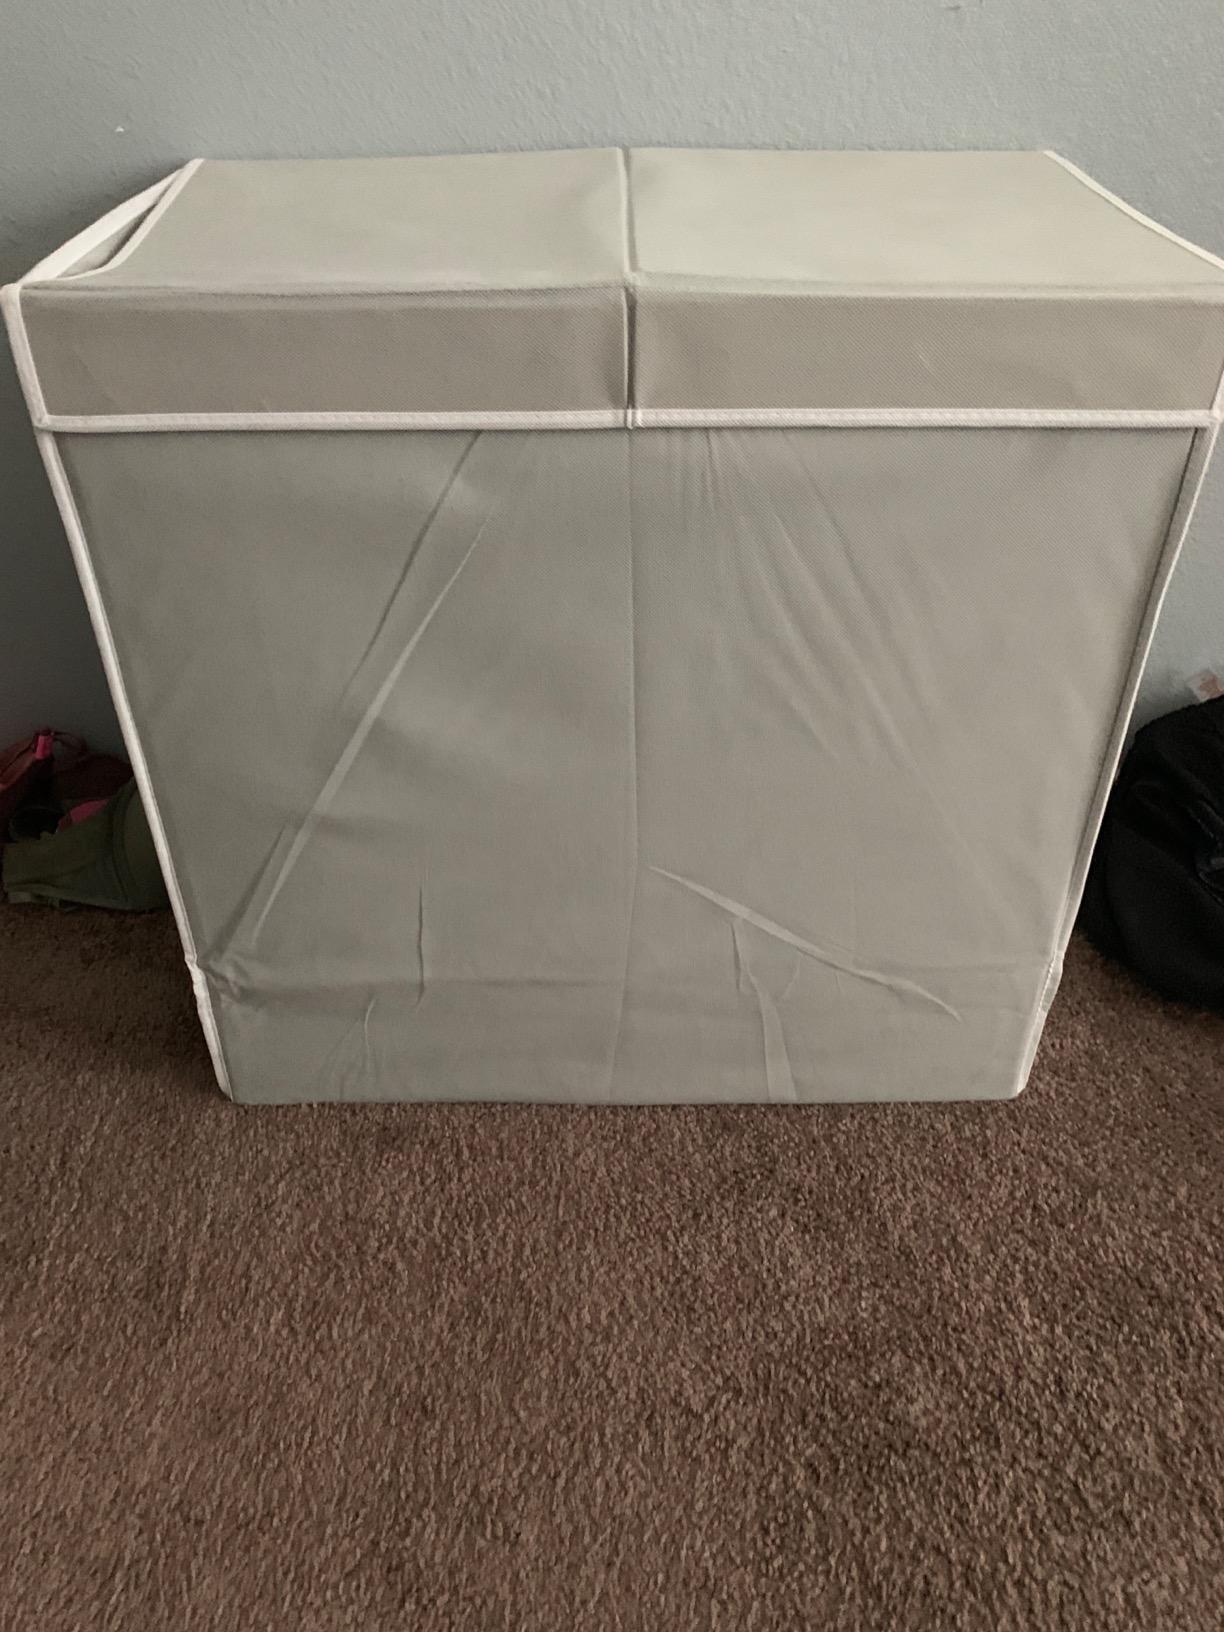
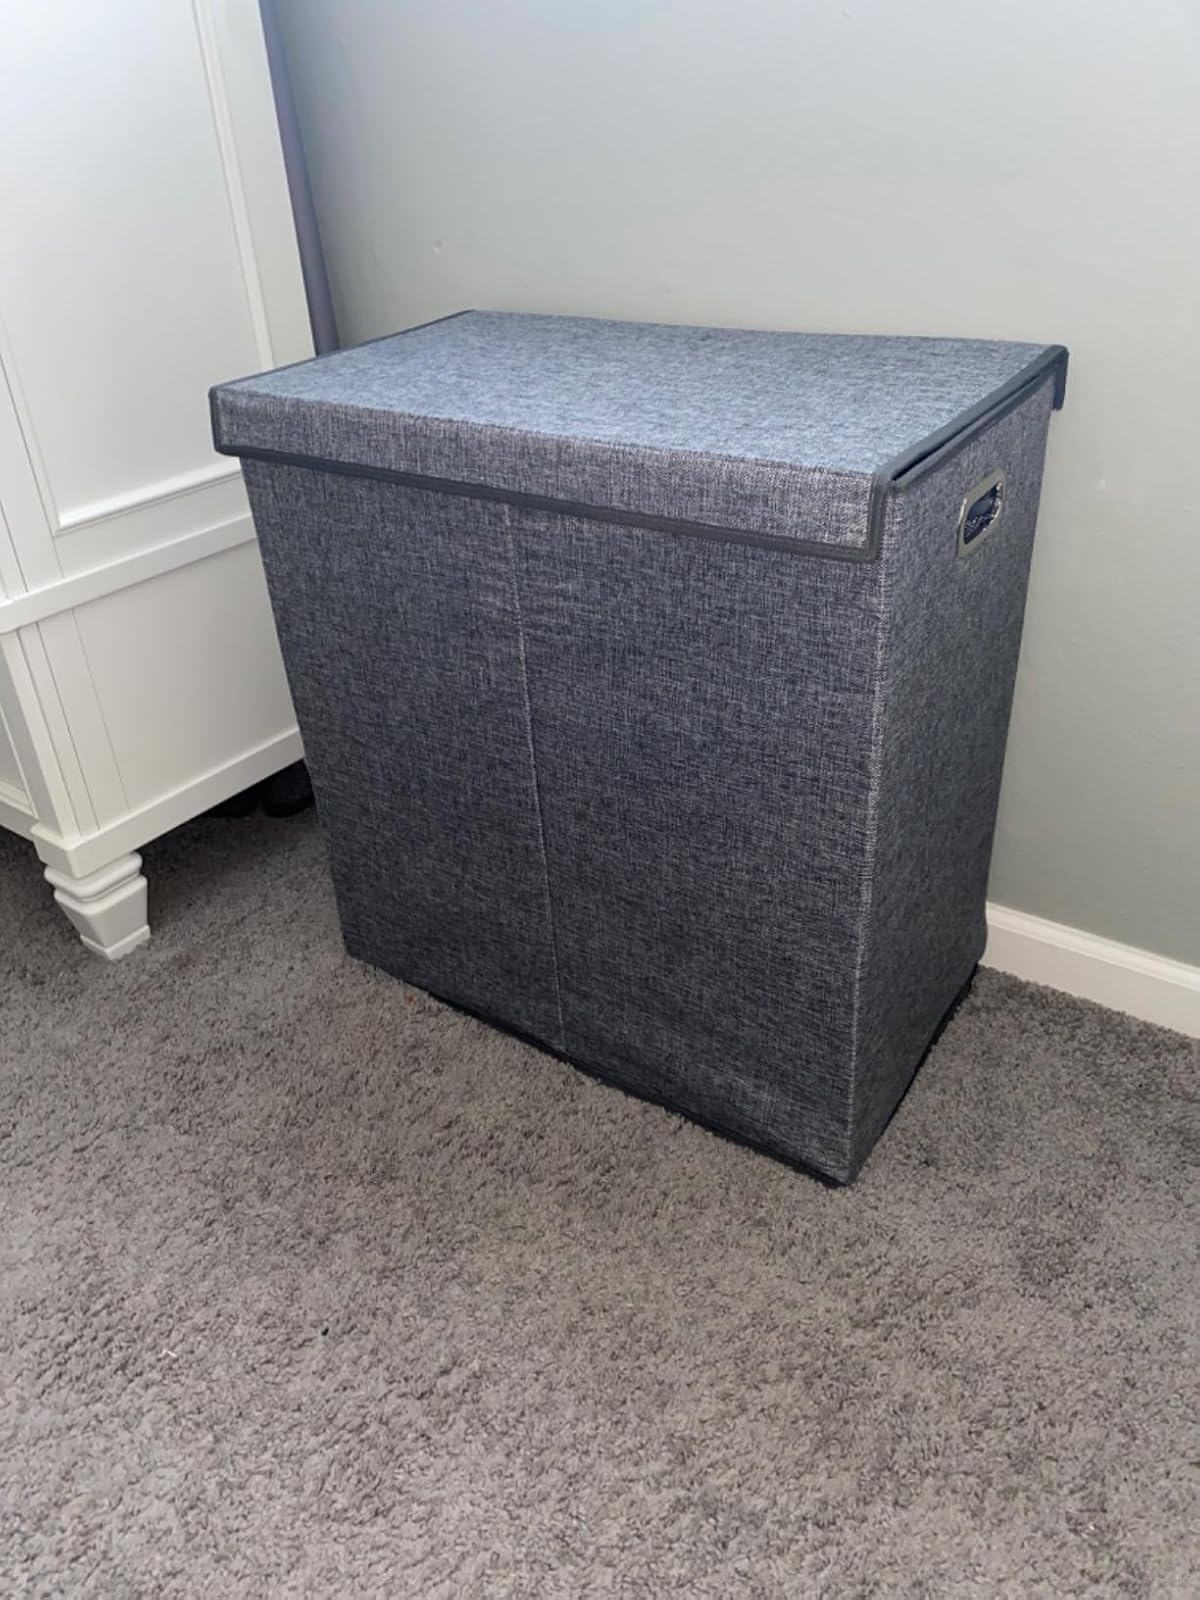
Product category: items_hamper
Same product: no